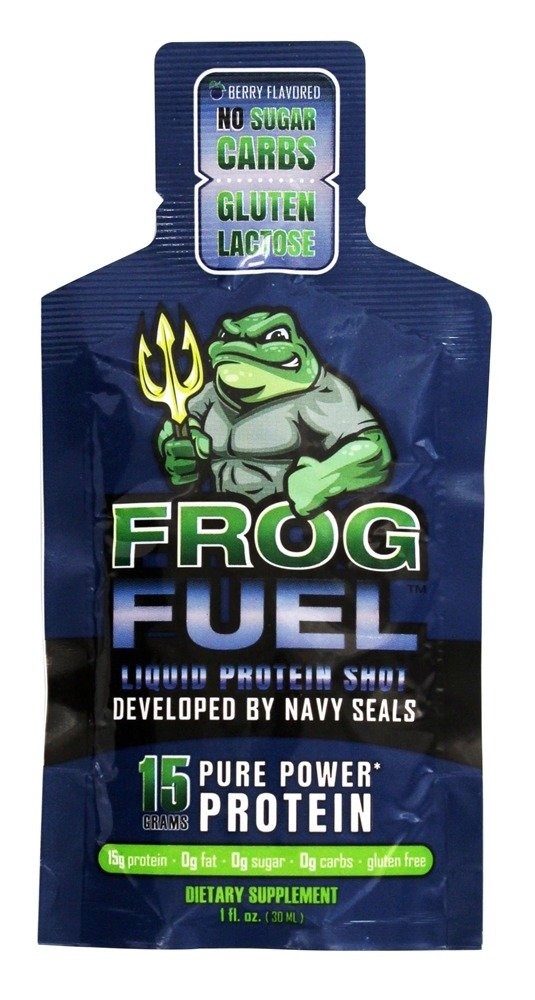
Item Name: FROG FUEL: Power Protein Berry, 1 oz
Value: 1.0
Unit: Fl Oz

Price: 7.42